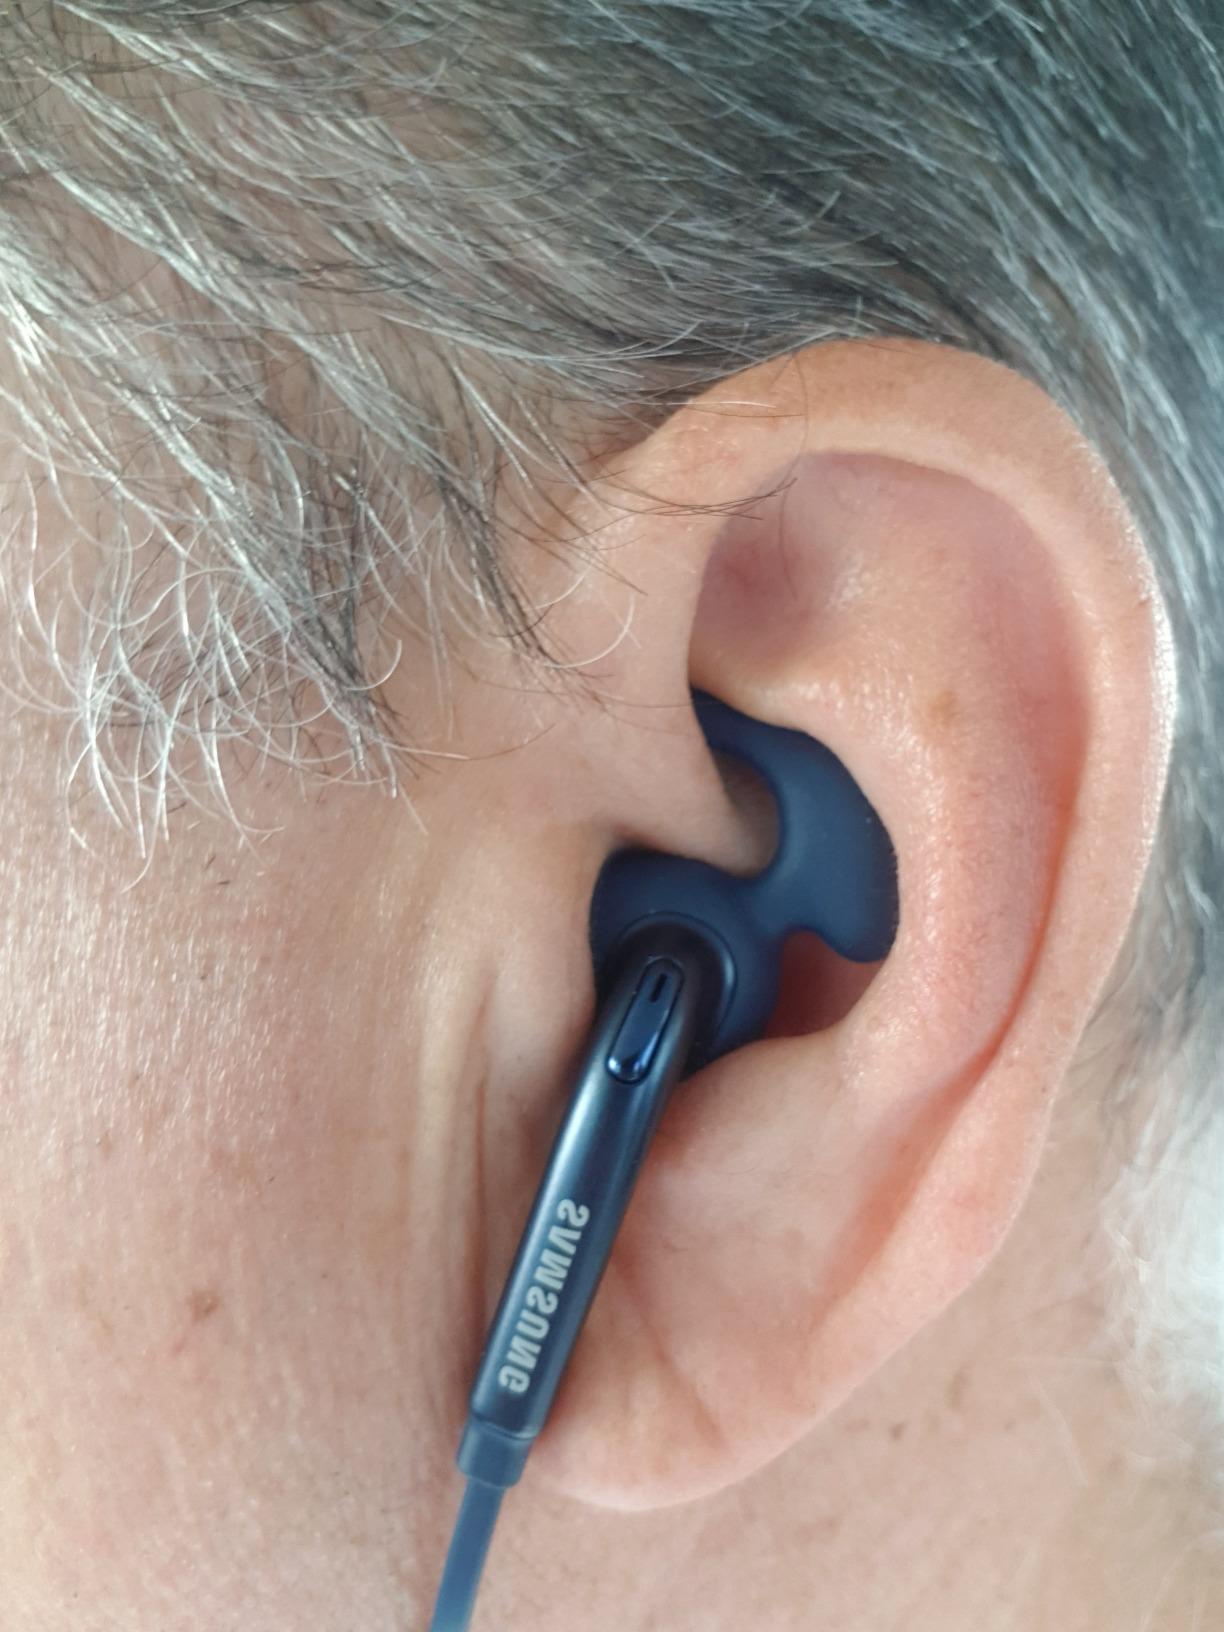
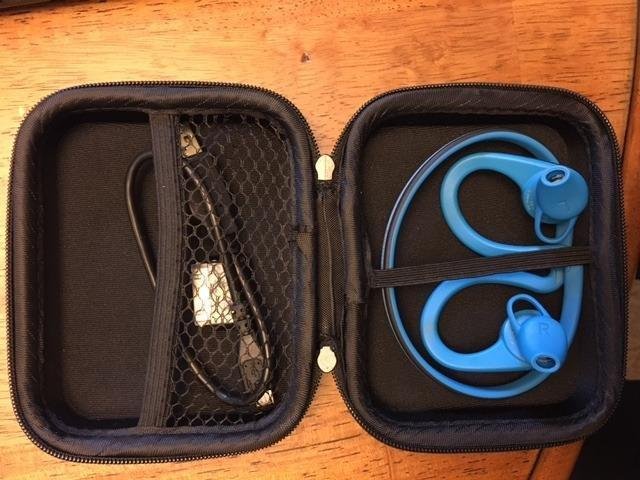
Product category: headphones
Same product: no